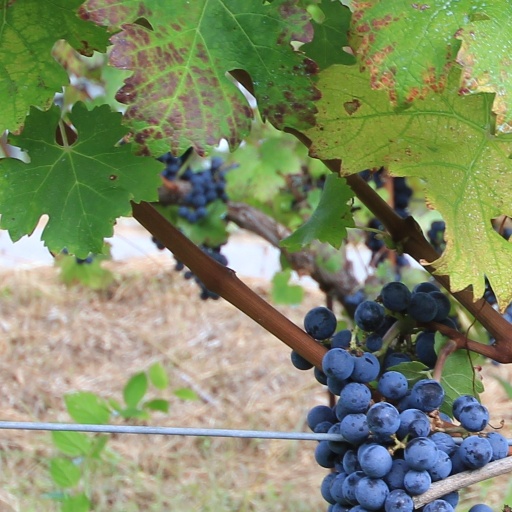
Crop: grape